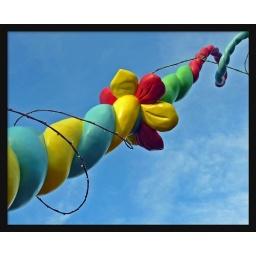
more colors and flower in the sky